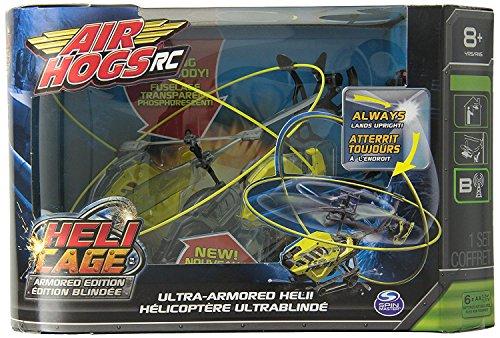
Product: Air Hogs - Heli Cage - Yellow
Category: Toys & Games | Kids' Electronics
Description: The Air Hogs Heli Cage is made for new pilots with a crash preventative protective ring shield system.^4-Directional control allows pilots to fly up, down, left, and right.^The protective Ring Shield System allows pilots to bump into objects and keep on flying.
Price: $36.12
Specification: ProductDimensions:6.8x8.3x6.2inches|ItemWeight:7.2ounces|ShippingWeight:13.6ounces(Viewshippingratesandpolicies)|DomesticShipping:ItemcanbeshippedwithinU.S.|InternationalShipping:ThisitemcanbeshippedtoselectcountriesoutsideoftheU.S.LearnMore|ASIN:B009X5F2O2|Itemmodelnumber:20059848|Manufacturerrecommendedage:8yearsandup|Batteries:6AAbatteriesrequired.